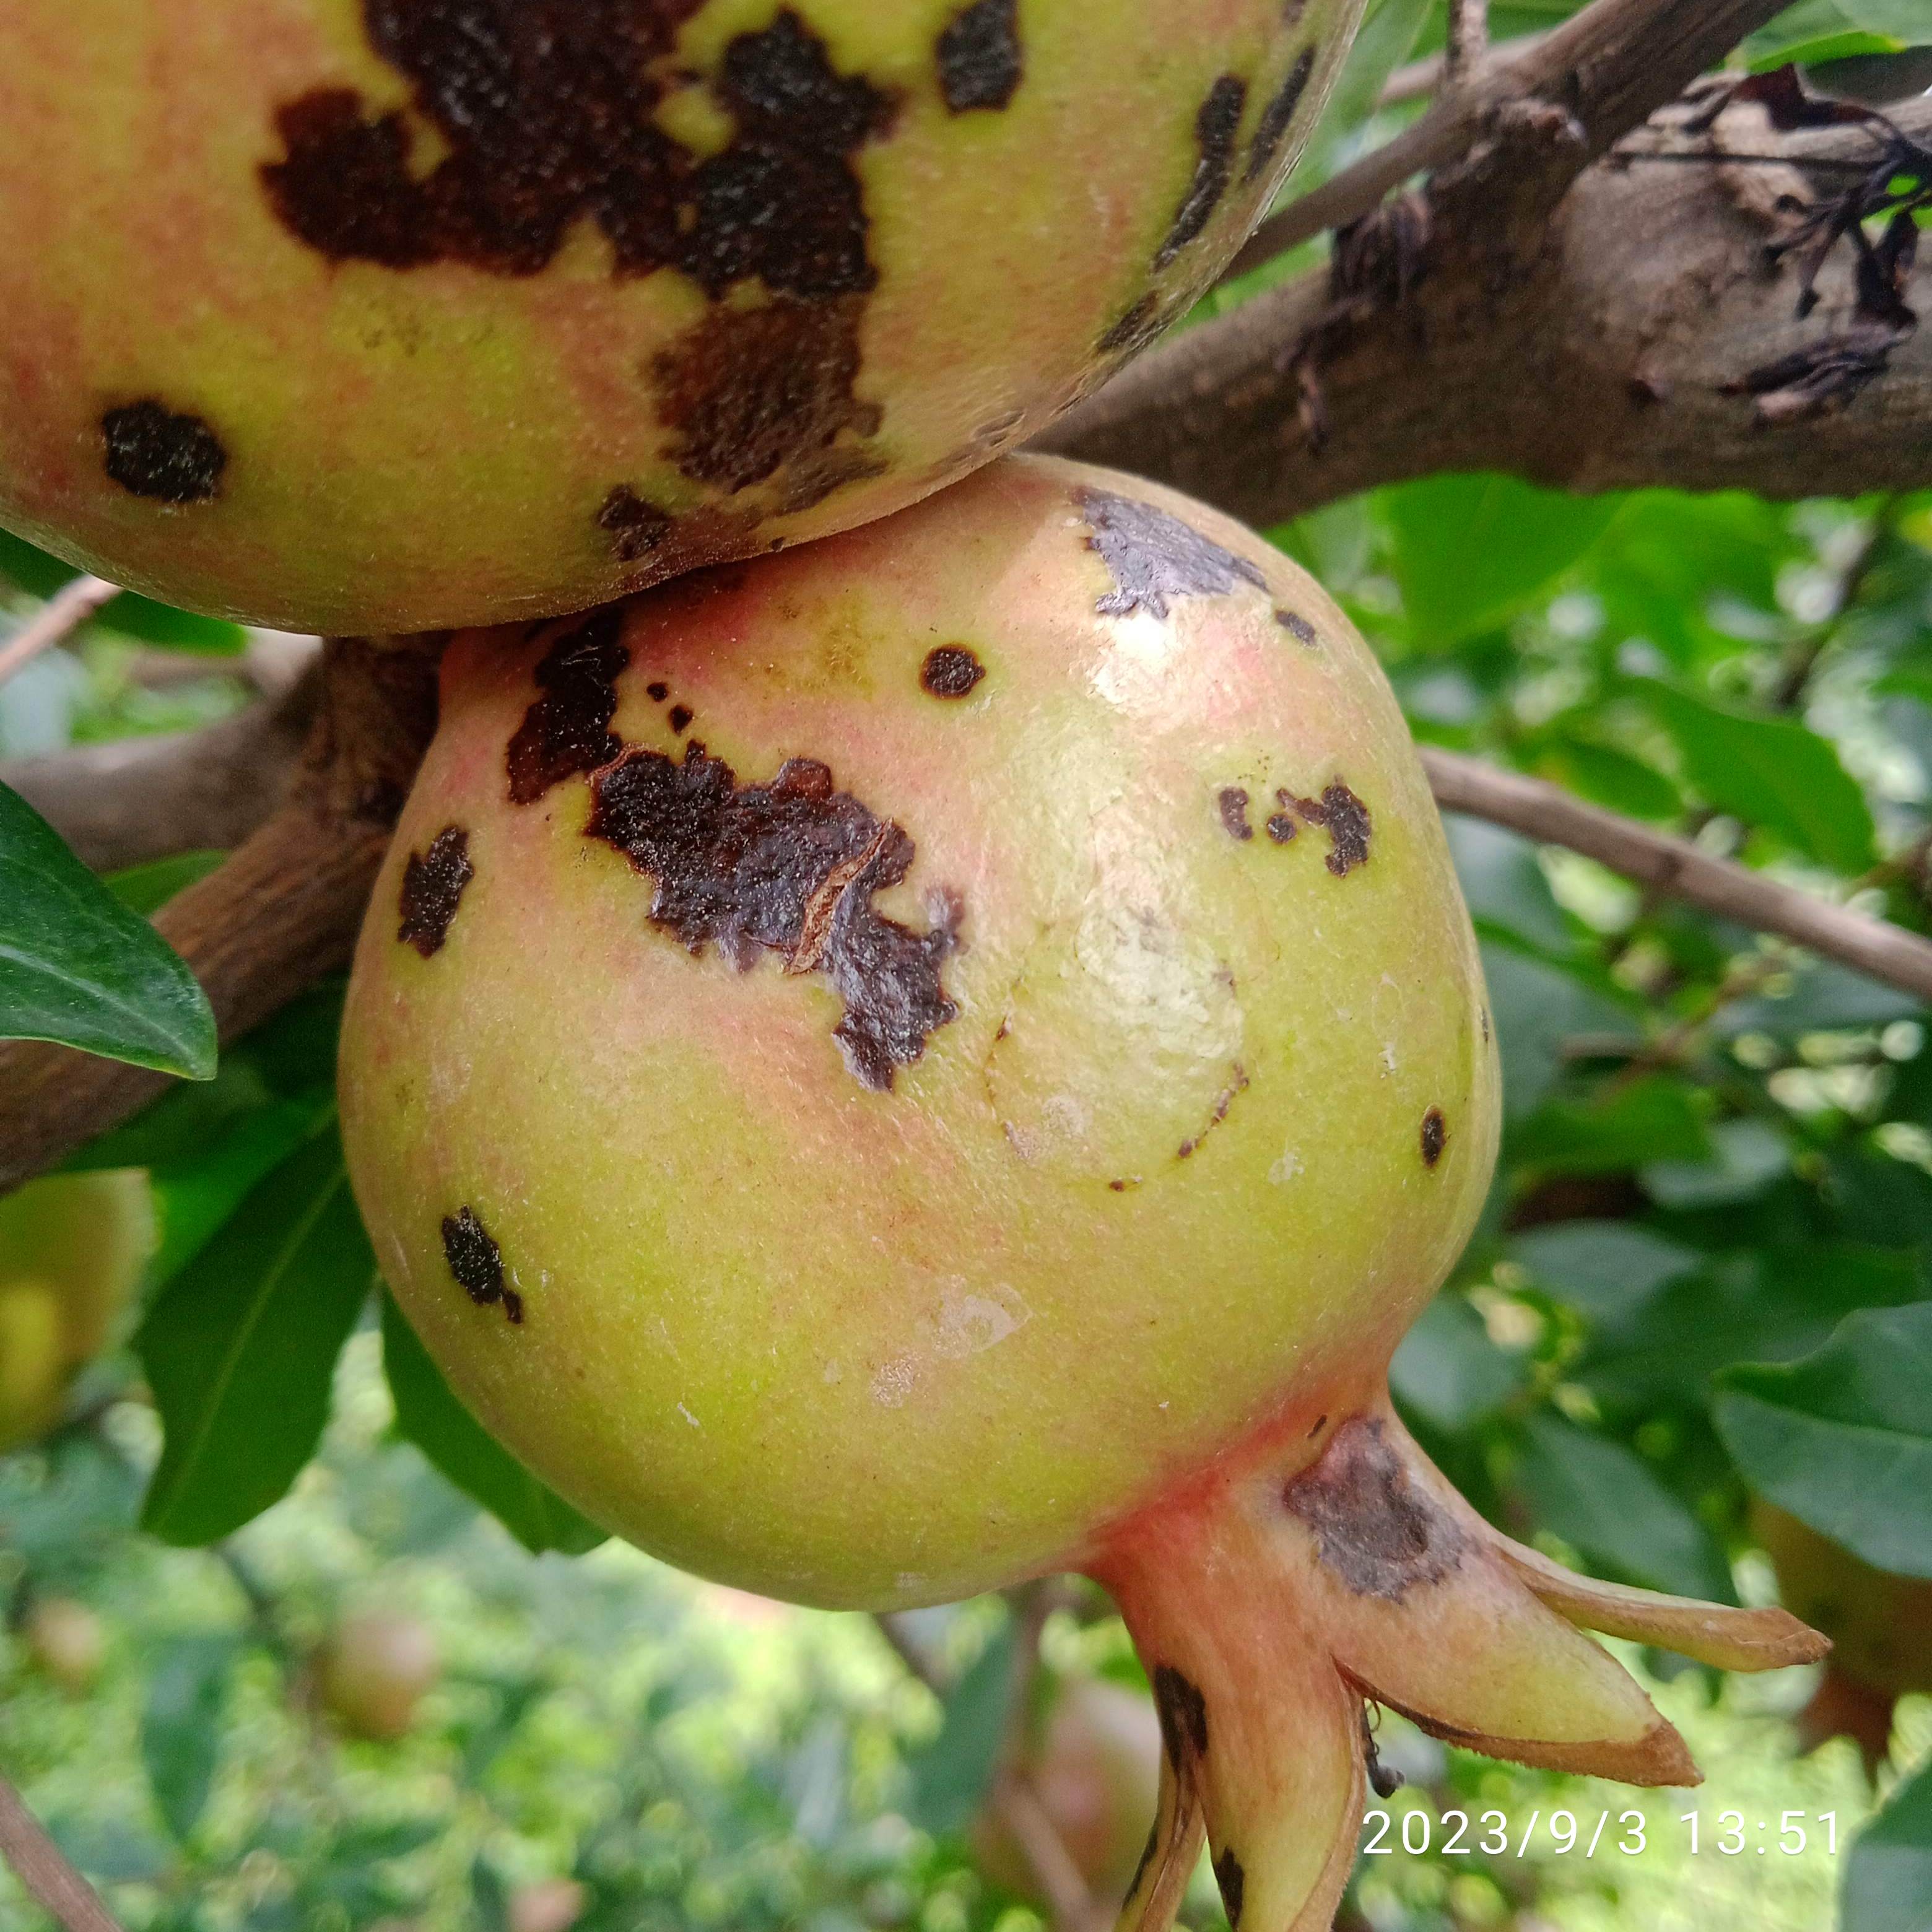
Label: Anthracnose